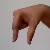
The image shows a hand gesture representing the letter 'Q' in Indian Sign Language.